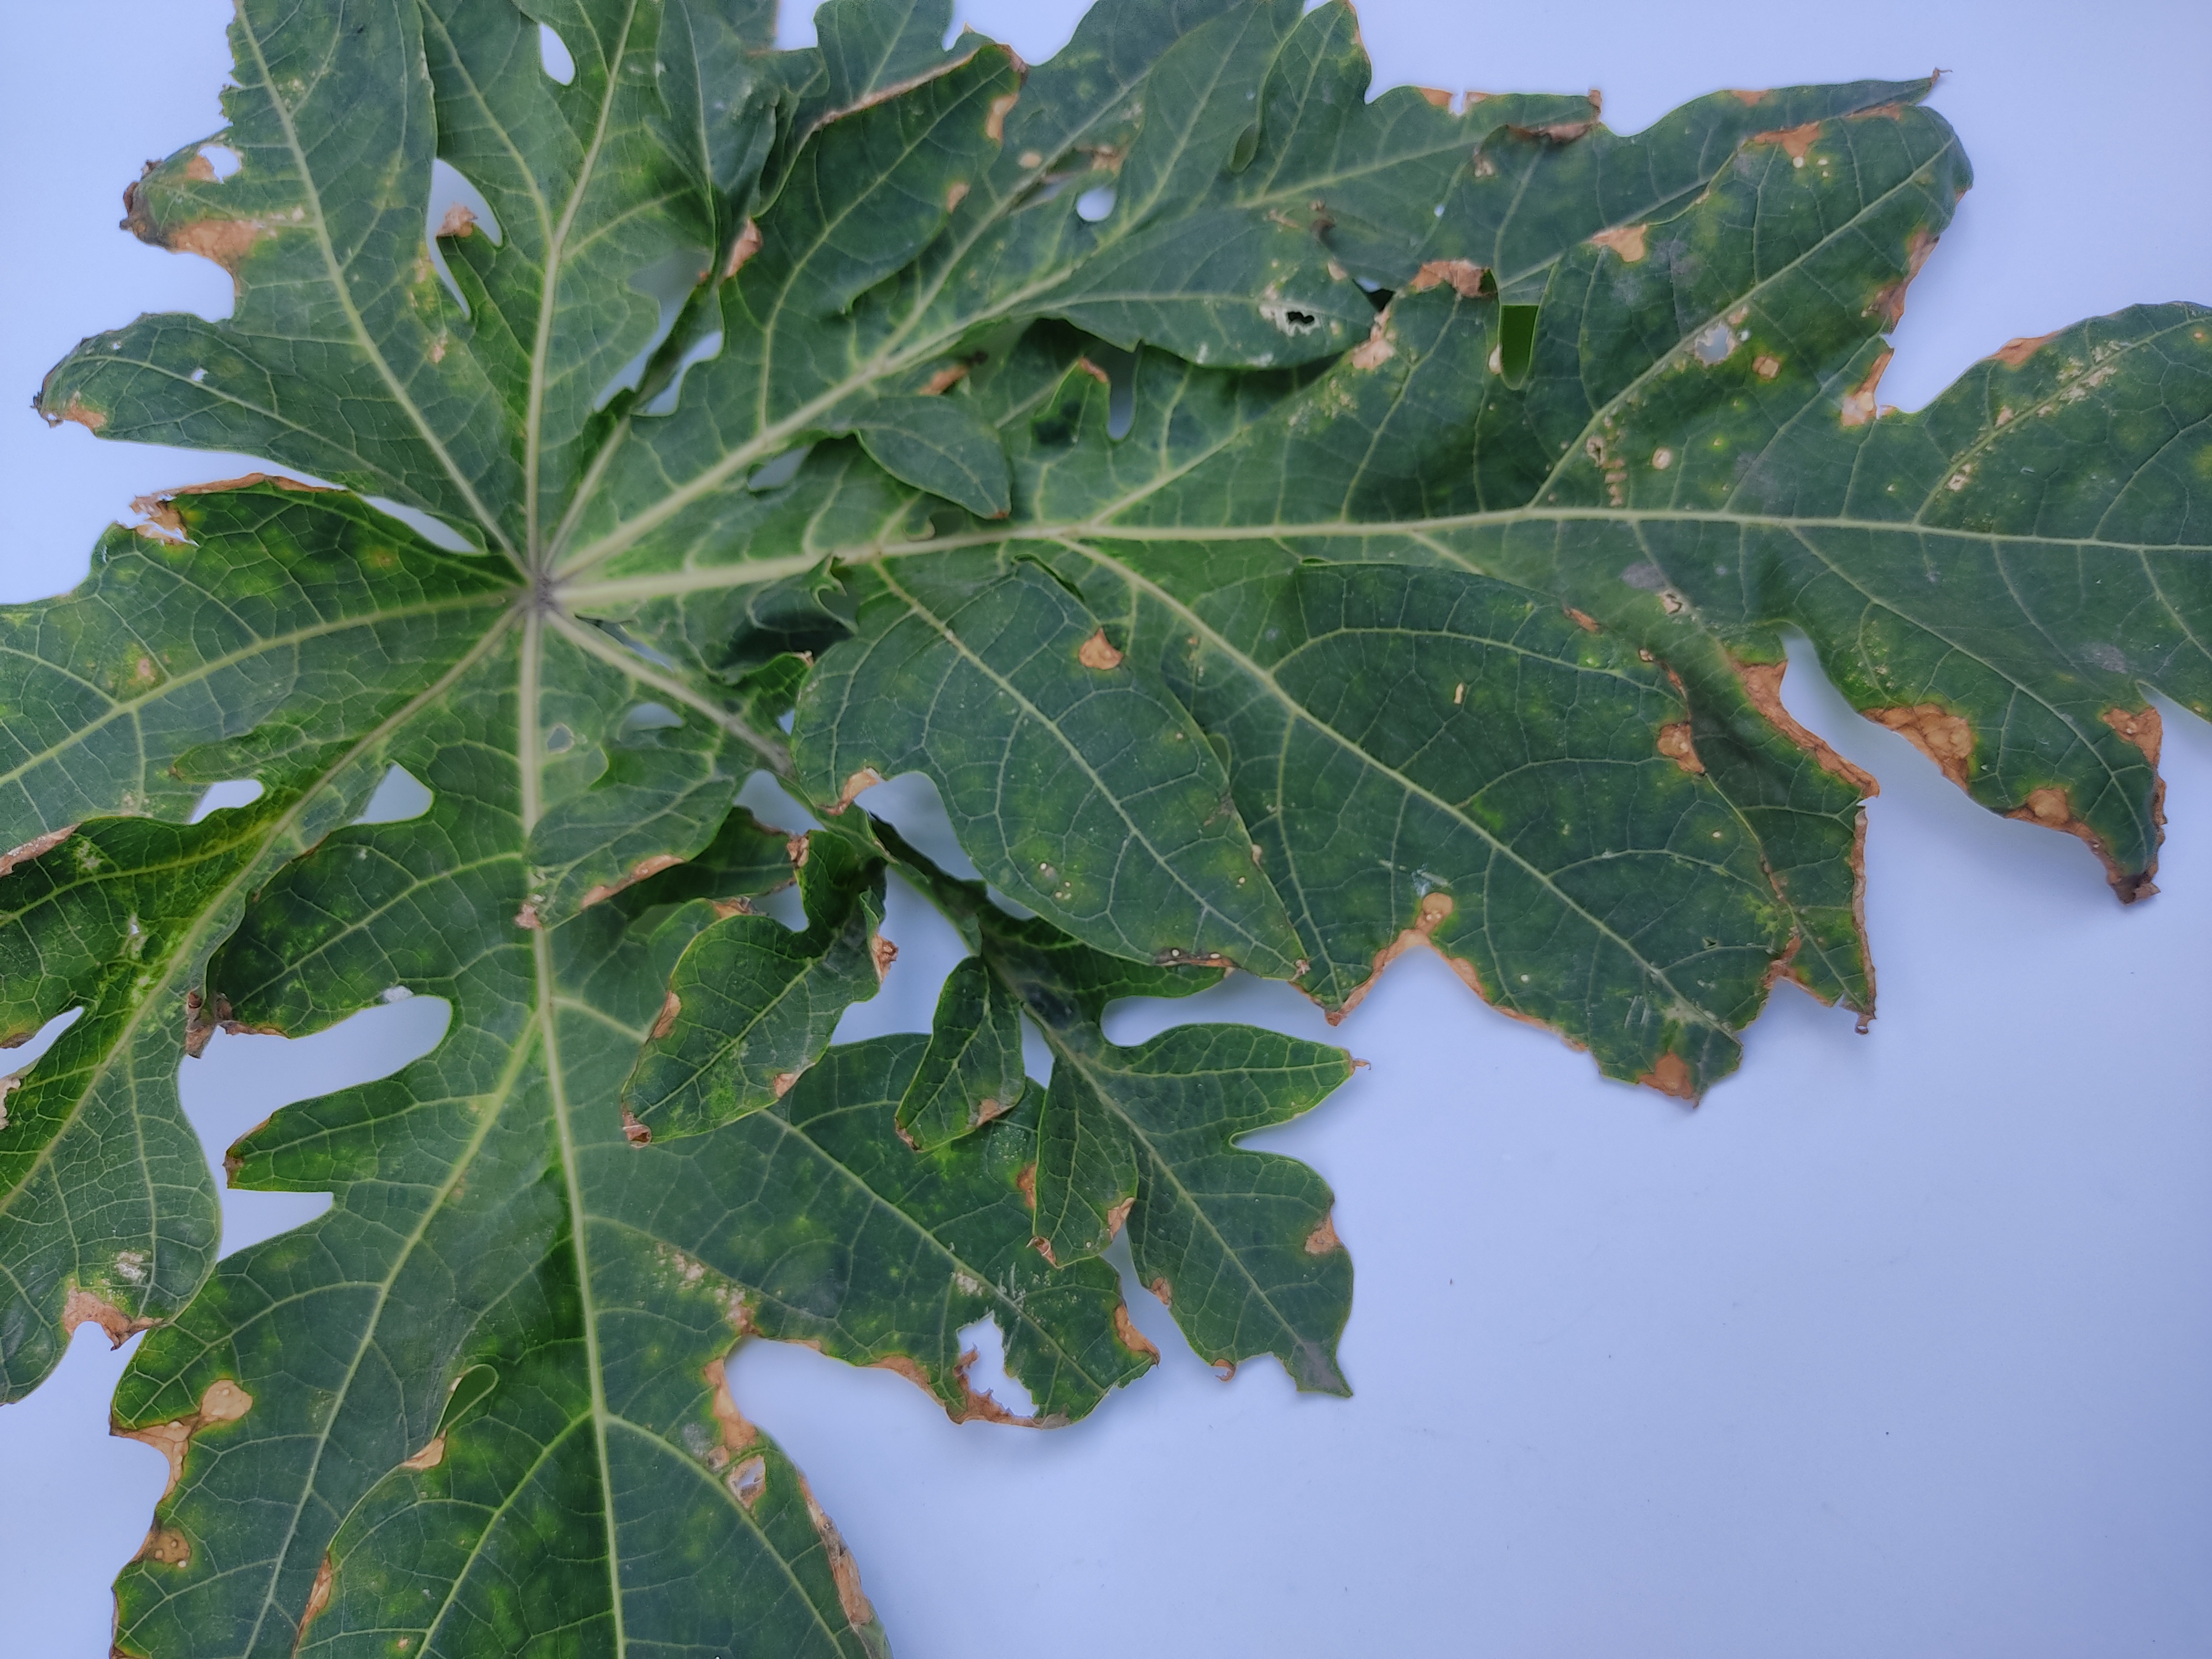
Label: Mite Disease